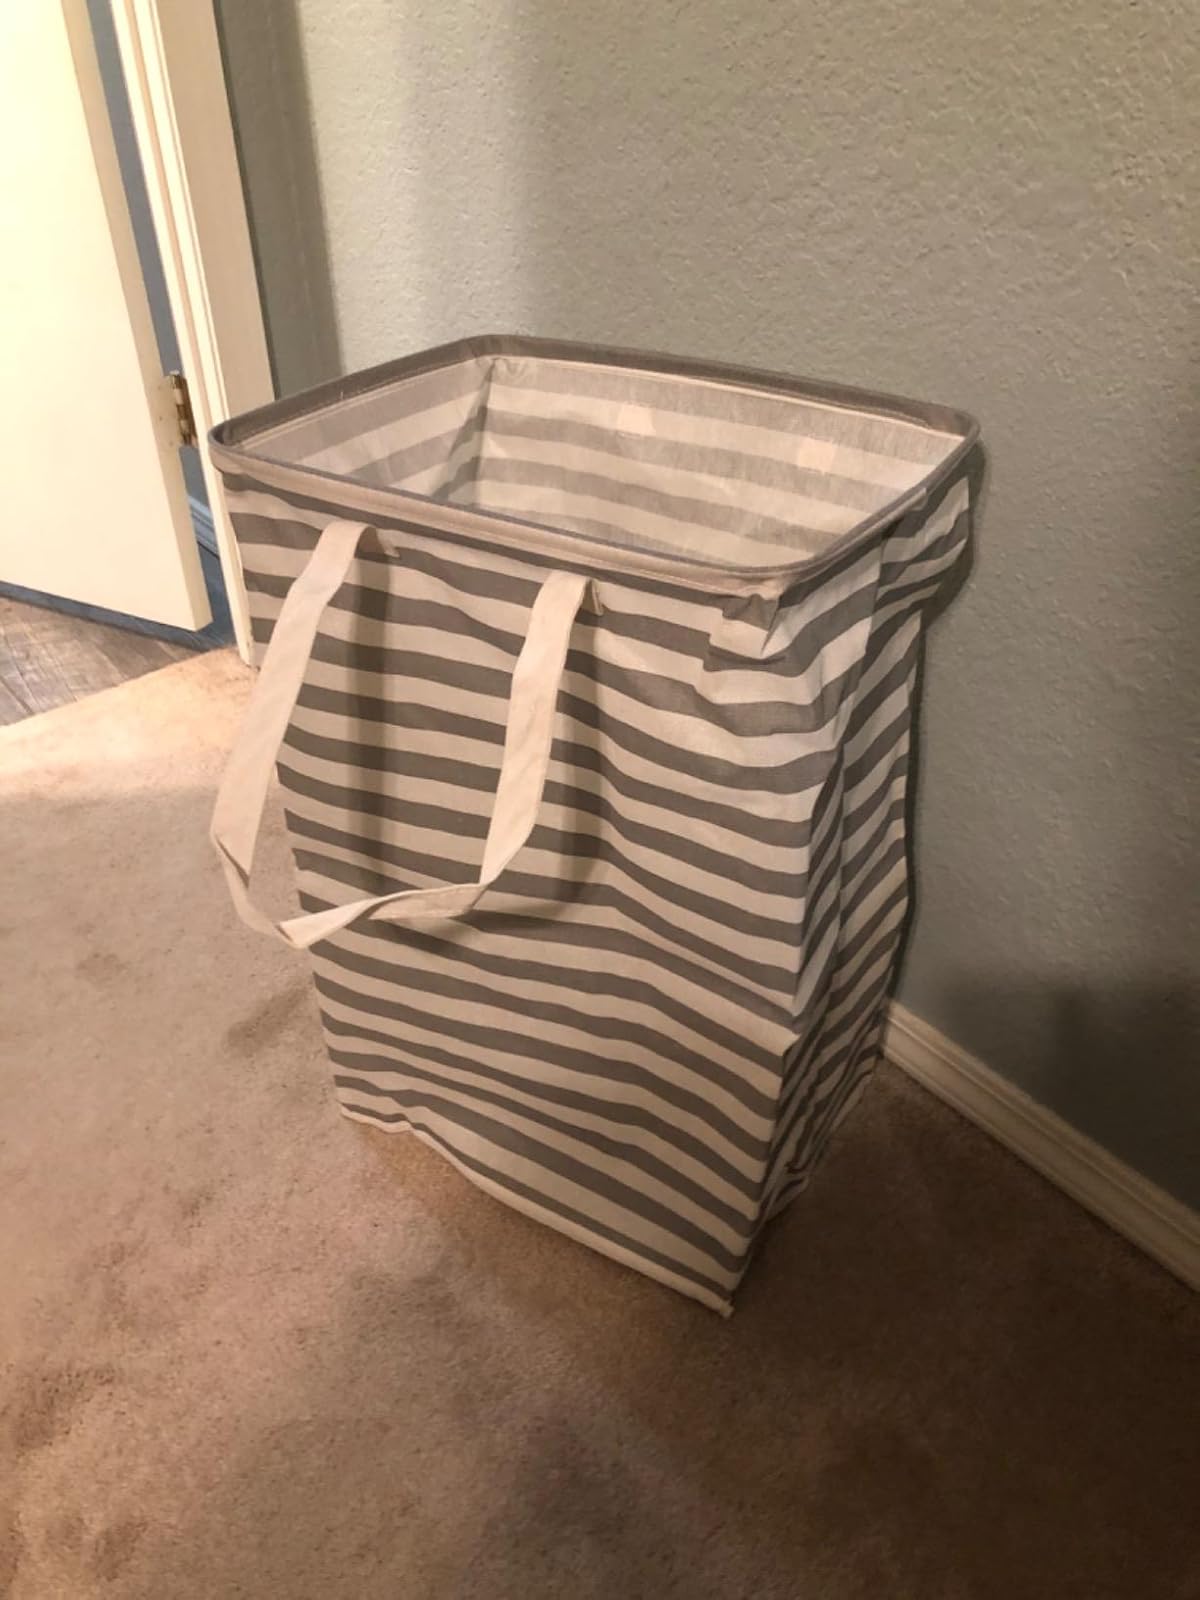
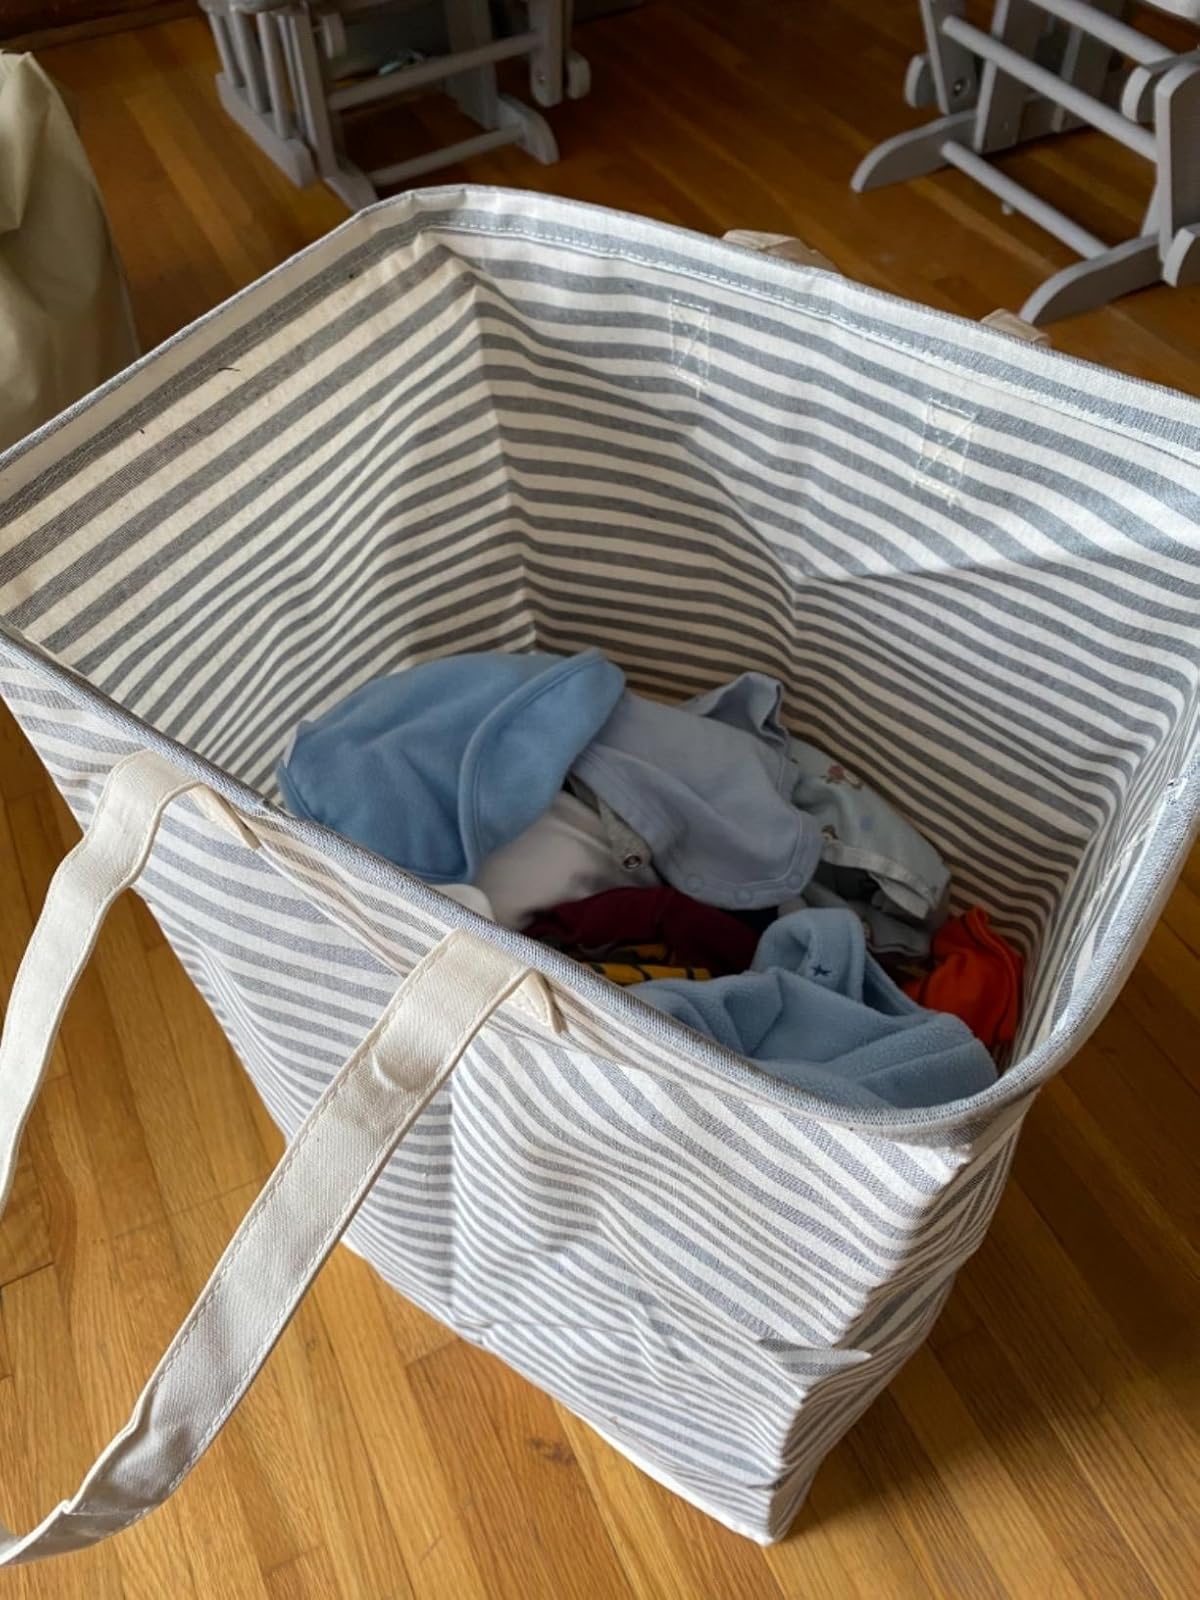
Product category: items_hamper
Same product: no